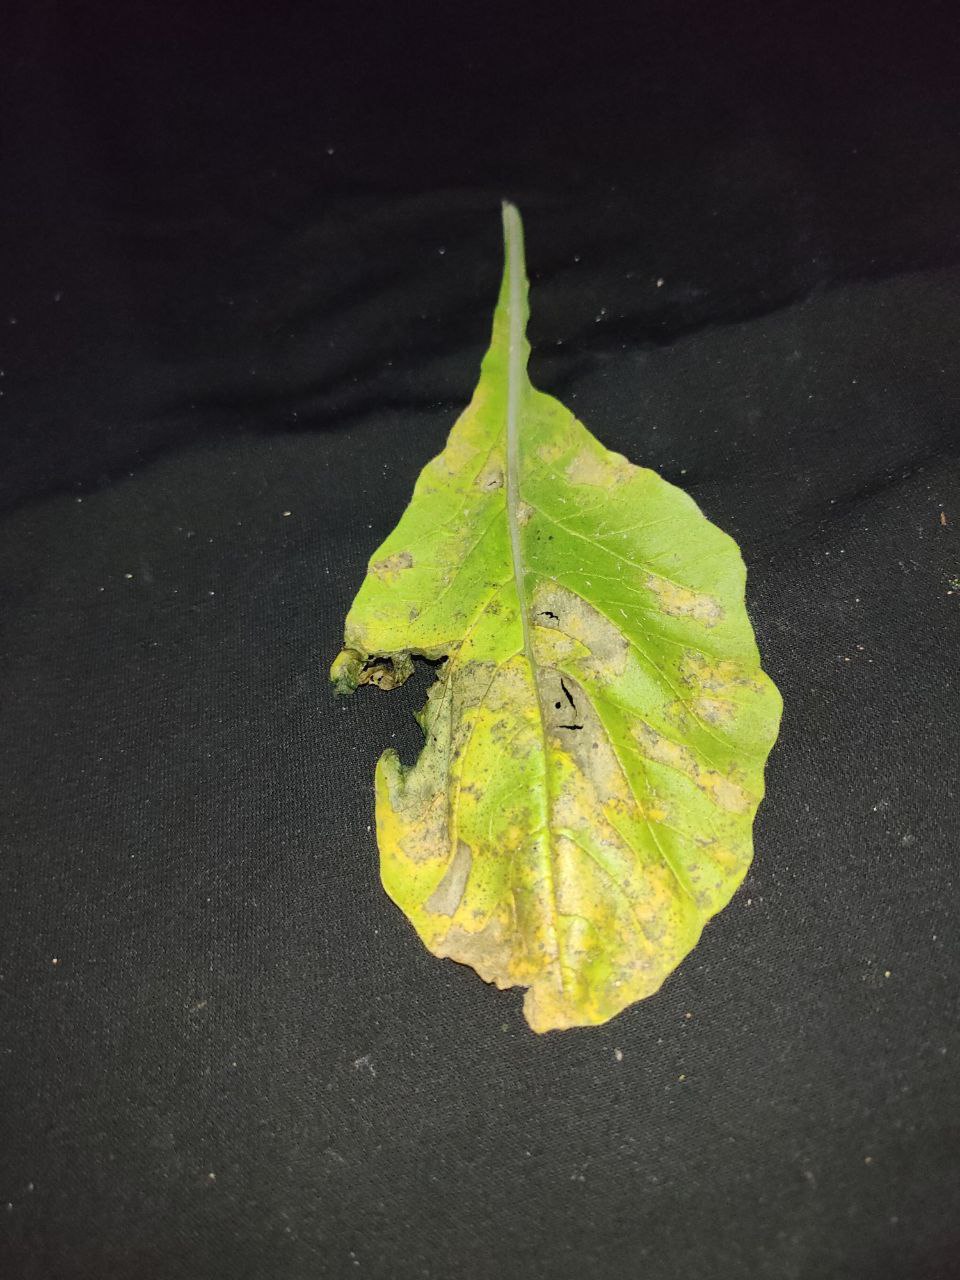
Label: Downey mildew